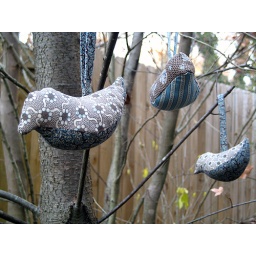
birds in a tree